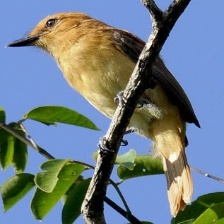
Species: CINNAMON ATTILA
Scientific name: ATTILA CINNAMOMEUS